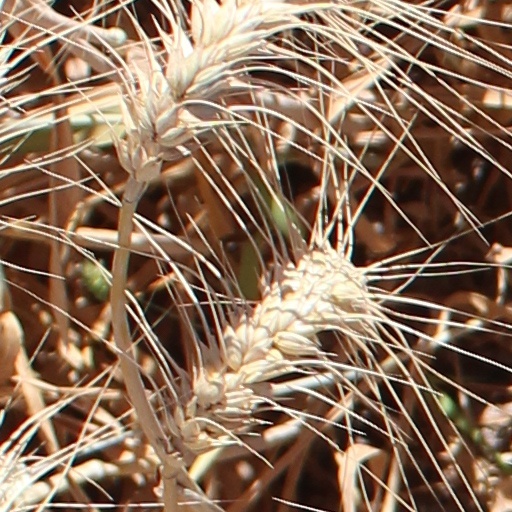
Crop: wheat